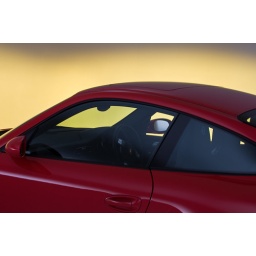
The cabin and roof of a red Porsche Carrera S against a yellow gel, lit background